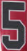
Number: 5